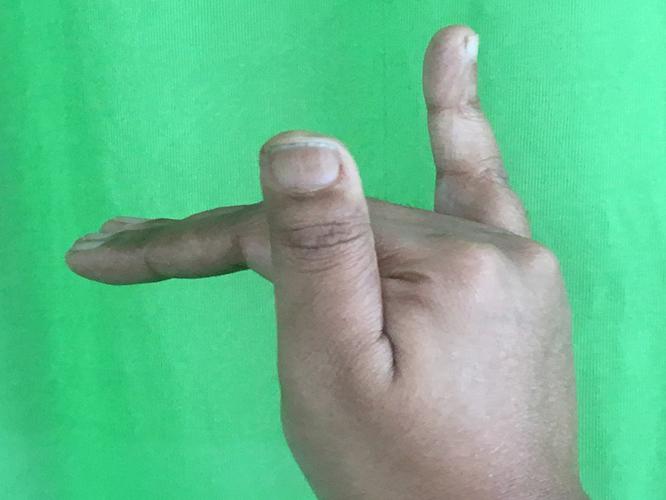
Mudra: Mrigasirsha
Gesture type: single_hand